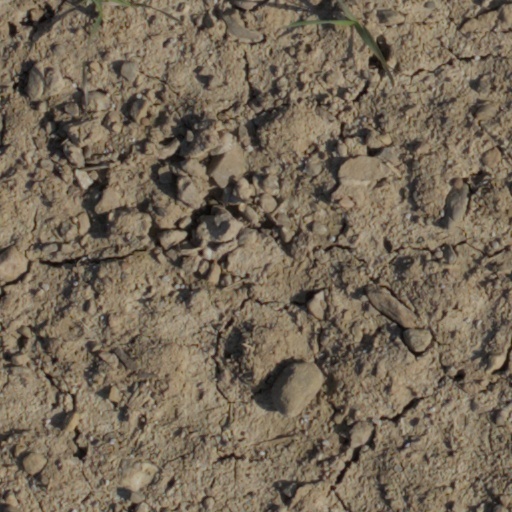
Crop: wheat